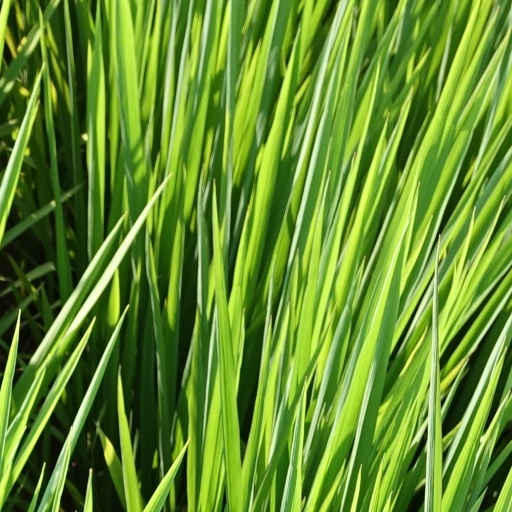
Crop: rice